Uffington White Horse

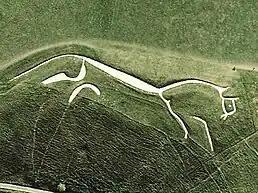
Aerial view of the White Horse

The Uffington White Horse is a prehistoric hill figure, long, formed from deep trenches filled with crushed white chalk. The figure is situated on the upper slopes of Whitehorse Hill in the English civil parish of Uffington in Oxfordshire, some east of Swindon, south of the town of Faringdon and a similar distance west of the town of Wantage; or south of Uffington. The hill forms a part of the scarp of the Berkshire Downs and overlooks the Vale of White Horse to the north. The best views of the figure are obtained from the air, or from directly across the Vale, particularly around the villages of Great Coxwell, Longcot, and Fernham.